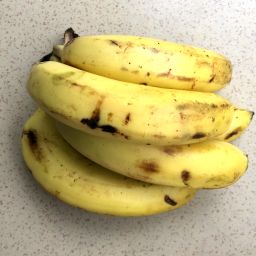
Fruit: Banana
Quality: Good